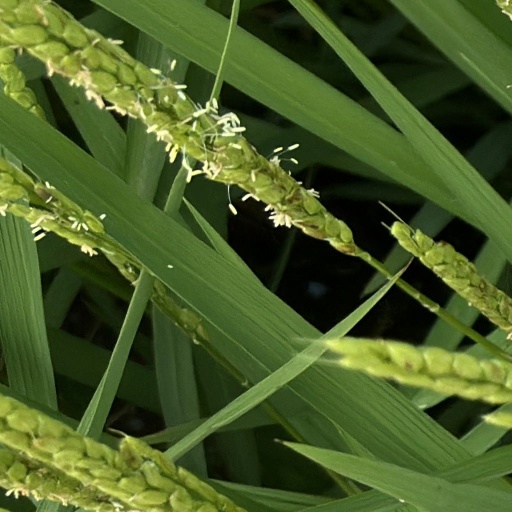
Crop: rice